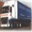
Label: truck